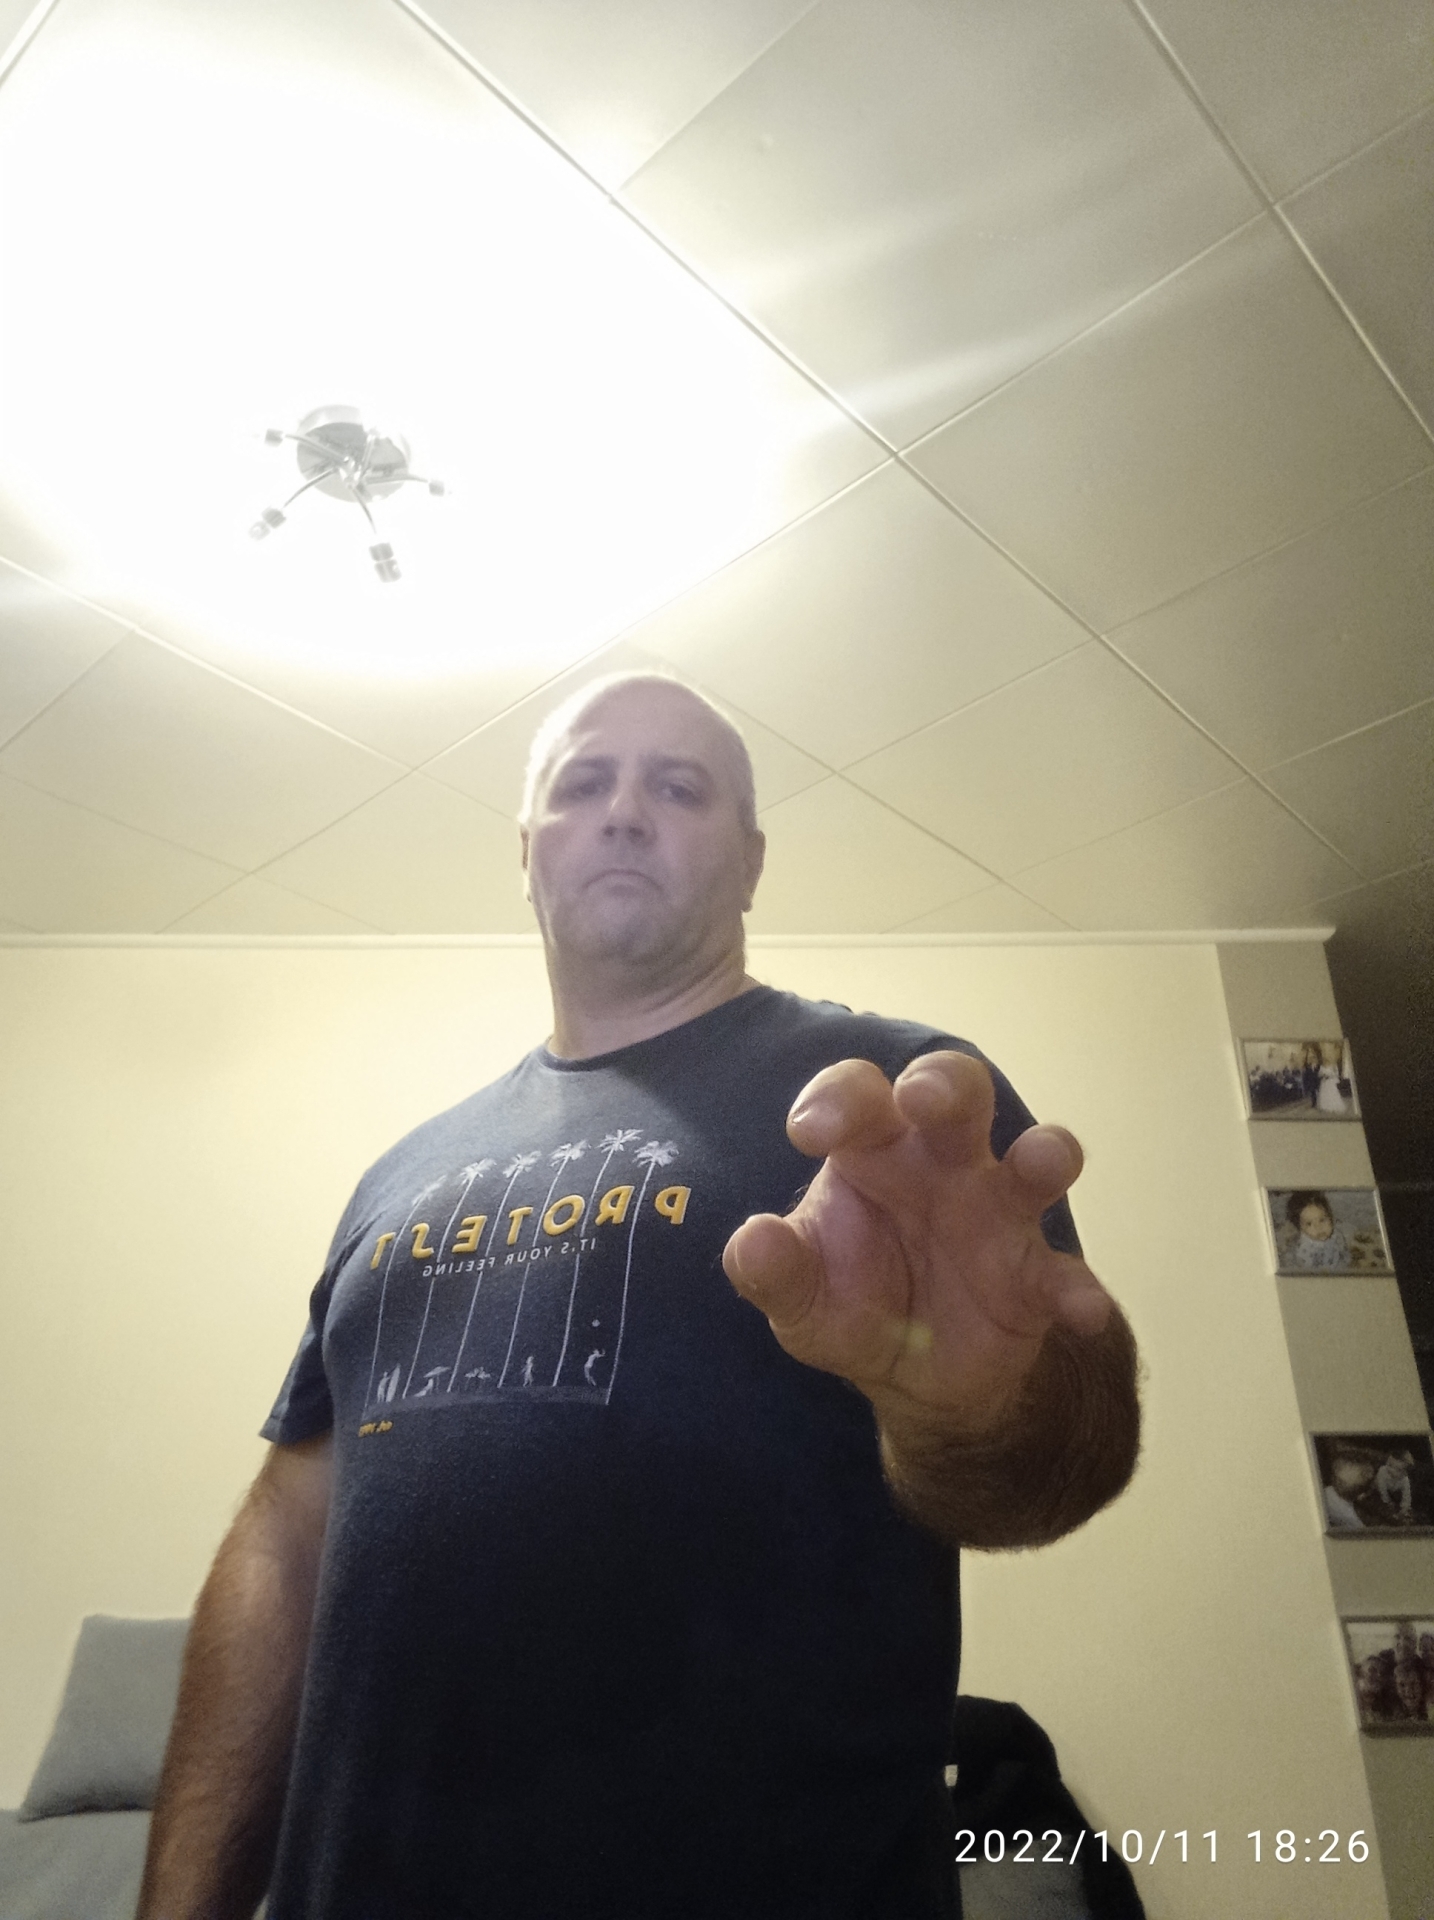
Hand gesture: grabbing